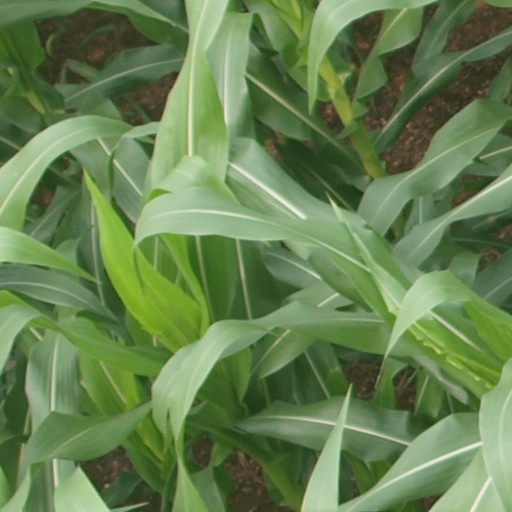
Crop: maize; corn